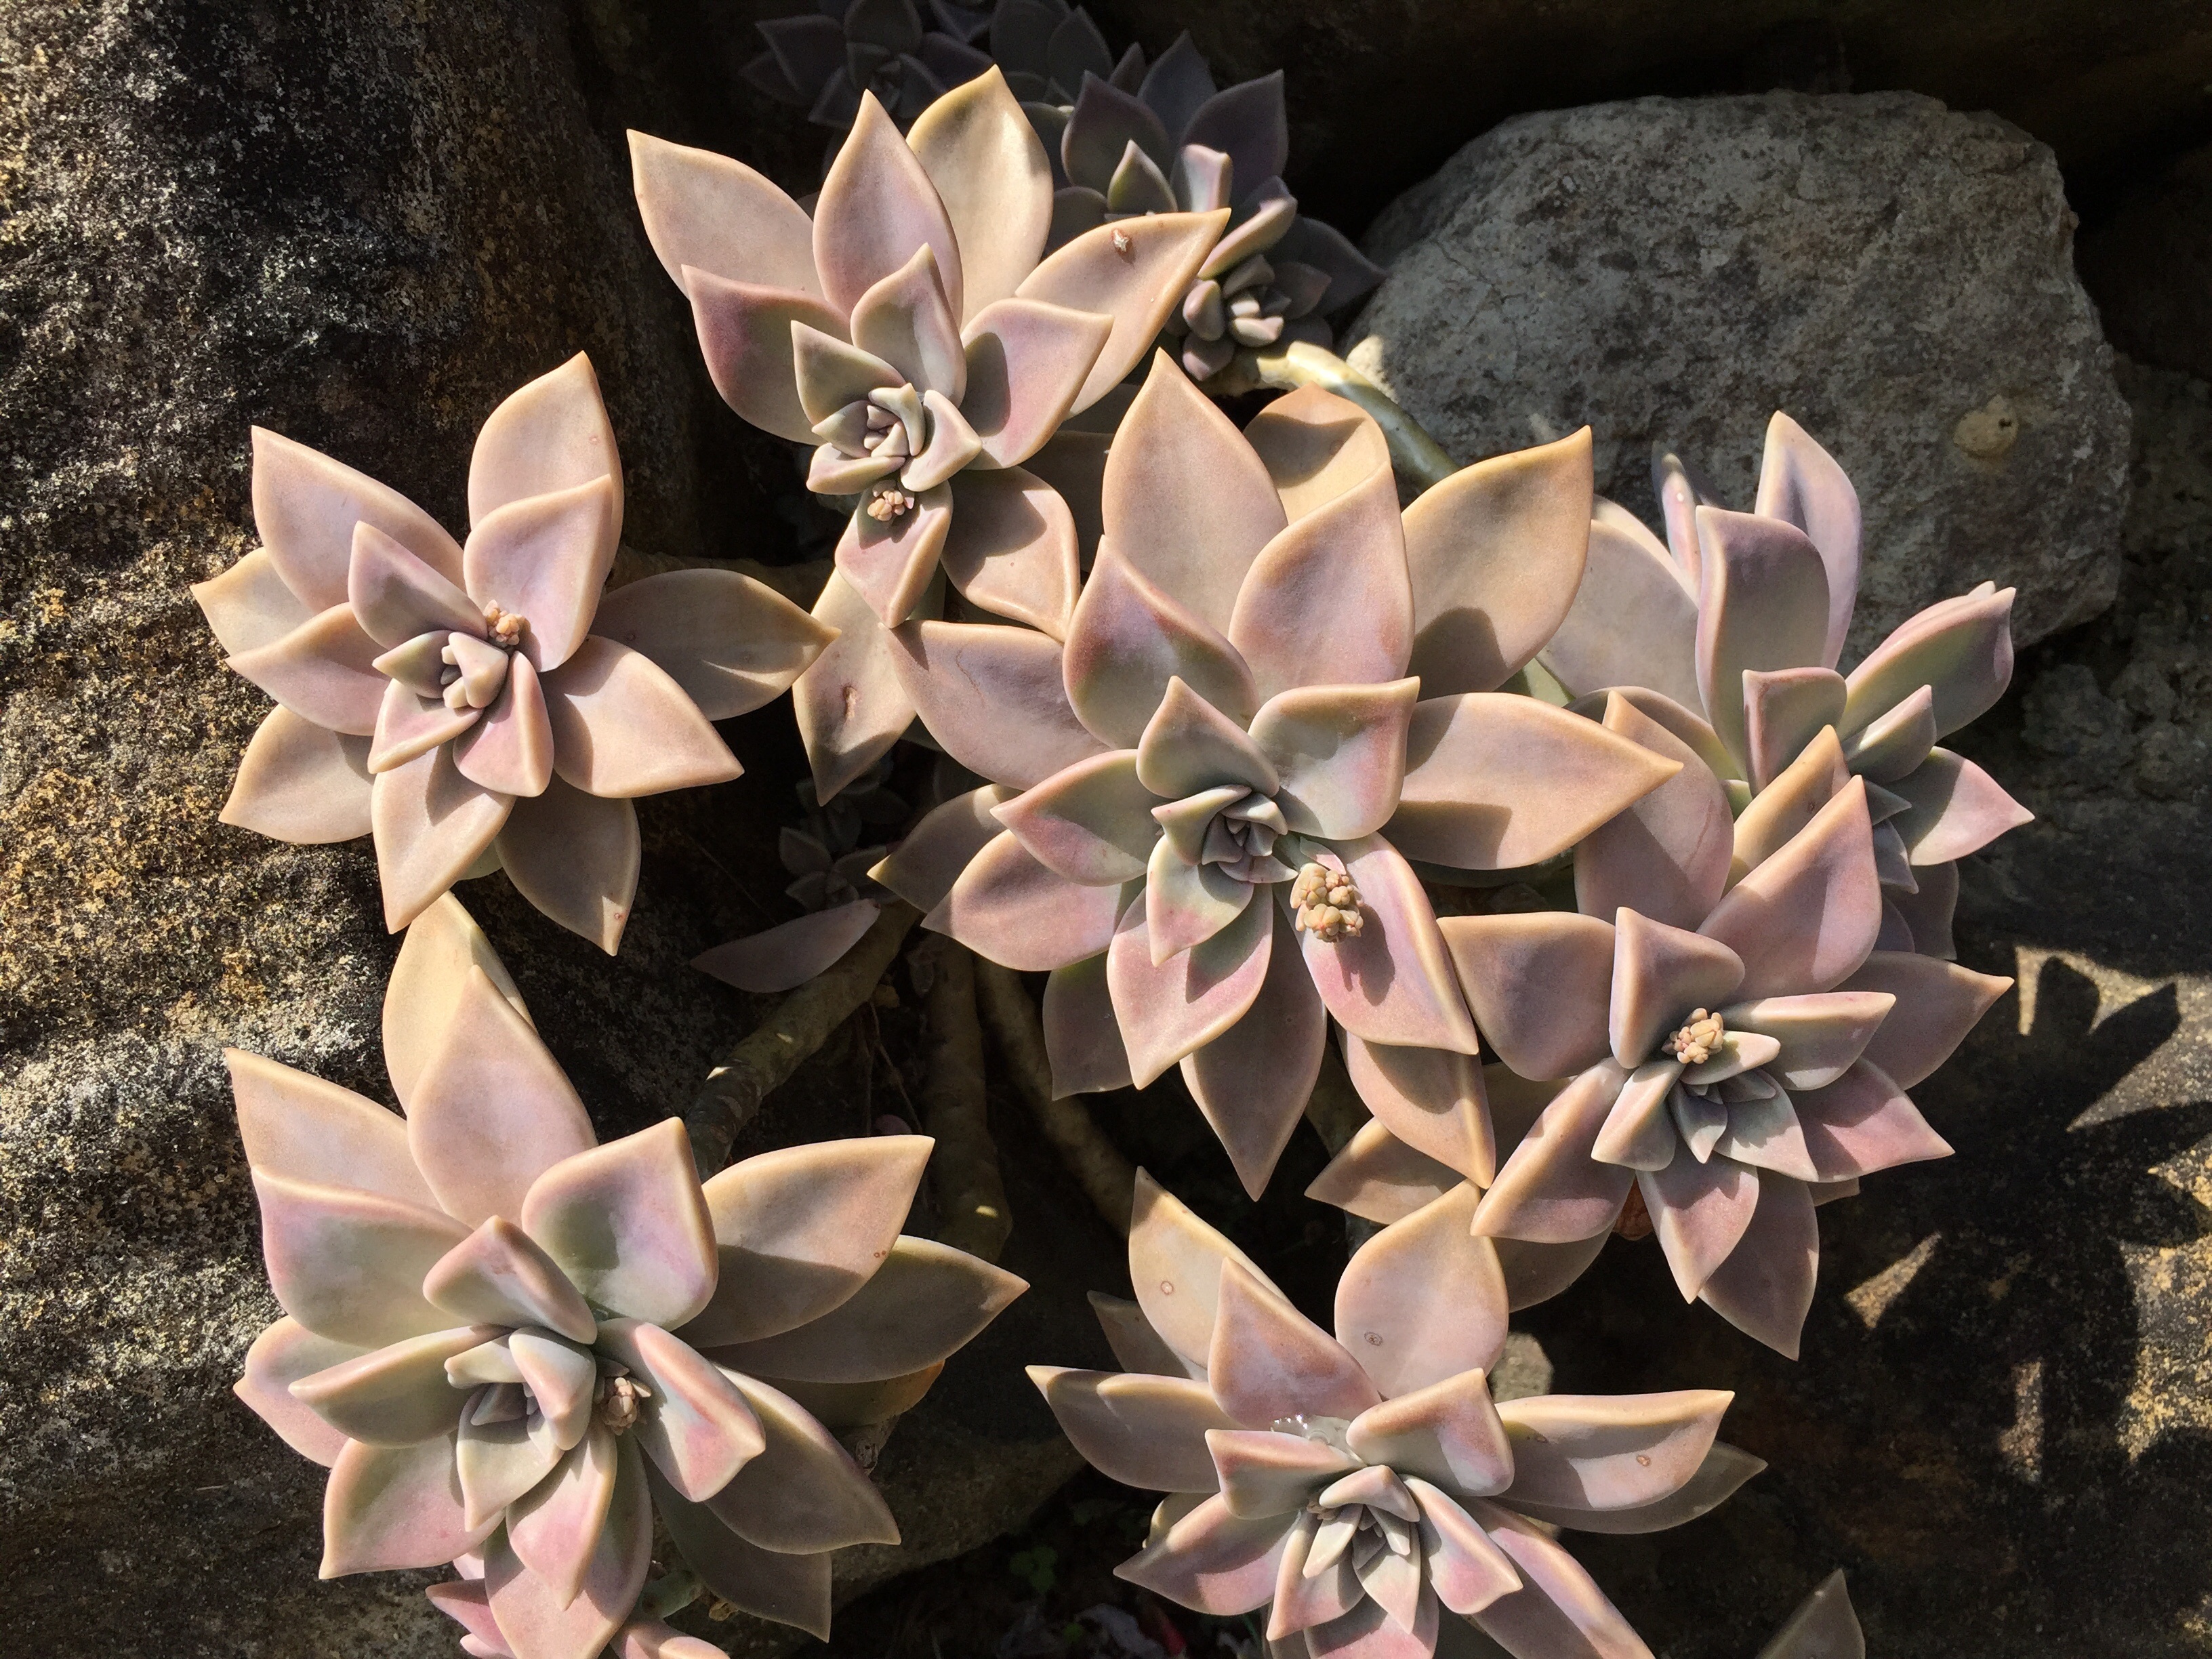
plant, wheel, flower, petal, botany, flora, flowers, art, echeveria, succulents, flowering plant, land plant